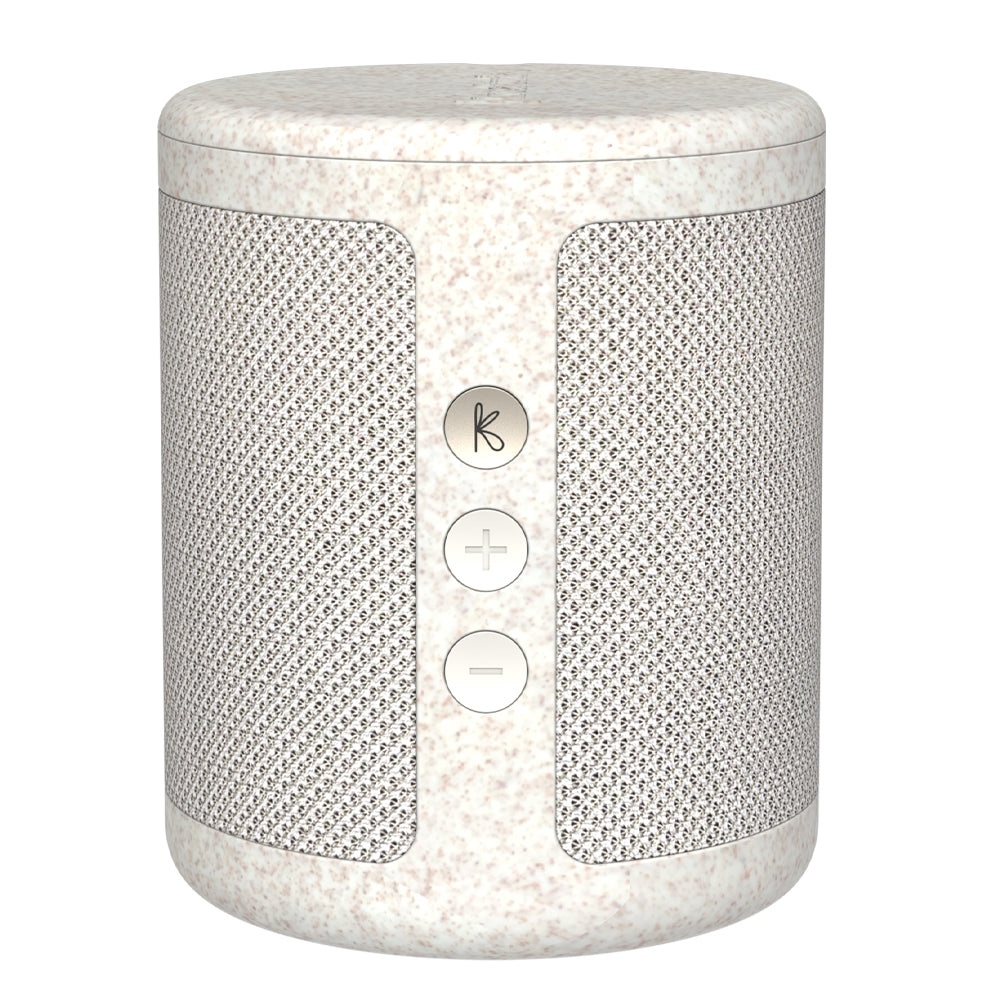
Kreafunk Dabbie Dab+/Fm Radio W/ Bluetooth - Wheat
Brand: Awze
Kreafunk Dabbie Dab+/Fm Radio W/ Bluetooth - Wheat - Dabbie by Kreafunk Where Elegant Design Meets Everyday Functionality. Introducing Dabbie the sophisticated DAB+ radio and Bluetooth speaker hybrid from Kreafunk that effortlessly blends style and versatility. Whether you're tuning into crystal-clear DAB+ or FM radio or streaming your favorite playlists via Bluetooth, Dabbie delivers outstanding sound quality that elevates any moment. Designed for modern living, Dabbie includes smart features like wireless charging and an integrated alarm clock, making it a functional companion from morning routines to weekend getaways. The minimalist display can be discreetly hidden for a sleek, clutter-free look.Perfectly portable and IPX4 water-resistant, it's ideal for both indoor ambiance and outdoor adventures. Key Features -Audio Connectivity -DAB+, FM, and Bluetooth 5.3 -Save up to 40 preset stations -50 mm speaker | 4½ | 6W -Wireless range: up to 10 m -Frequency band: 2402Ð2480 MHz -Max RF output: <3 dBm -Power Performance -Playback time: up to 14 hours -Standby time: up to 9 months -Charging time: 4 hours (USB-C Qi wireless charging) -Built-in 3.7V, 2500mAh lithium battery -Design Materials -Compact size: ¯86 _ H105 mm -Lightweight: 410 g -Made from 100% recycled plastic (GRS certified) -Fabric cover: 100% recycled polyester -Water-resistant (IPX4 rating) -Extras Included -USB-C charging cable -Alarm function for daily use convenience
Category: Electronics > Audio > Audio Players & Recorders > Radios > DAB Radios